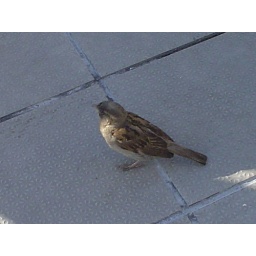
this little bird was flying around me that morning...